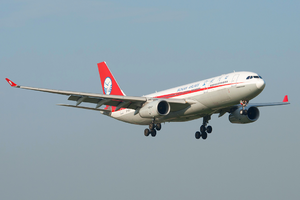
Sichuan Airlines est une compagnie aérienne chinoise, basée à Chengdu dans Sichuan.